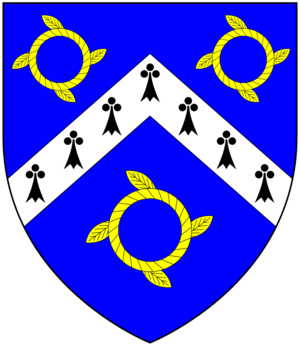
La pairie d'Irlande fut créée au Moyen Âge par les rois d'Angleterre en tant que seigneurs d'Irlande. Elle rassemble les nobles participant au pouvoir législatif en siégeant à la Chambre des Lords du Parlement d'Irlande. Néanmoins, après la réunion de l'Irlande et de la Grande-Bretagne en 1801, le parlement d'Irlande fut supprimé et les pairs d'Irlande ne furent plus représentés au Parlement du Royaume-Uni que par des « pairs représentants » au nombre de vingt-huit. Des titres de la pairie d'Irlande furent créés jusqu'en 1899.
John Clotworthy, 1ᵉʳ vicomte Massereene était un homme politique anglo-irlandais.